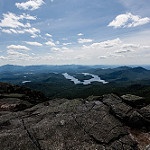
Label: mountain